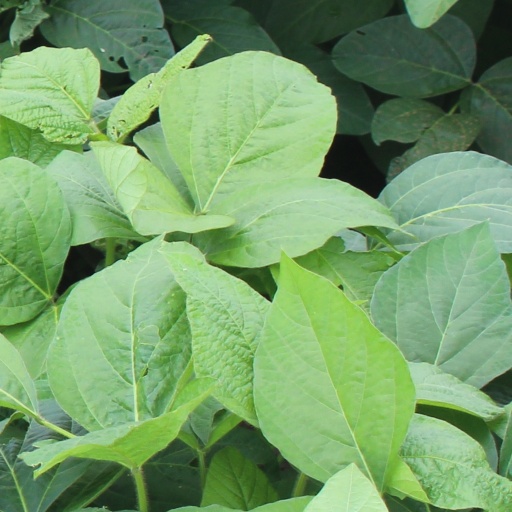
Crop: soybean